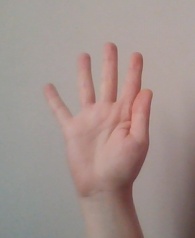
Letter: sheen